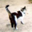
Label: cat